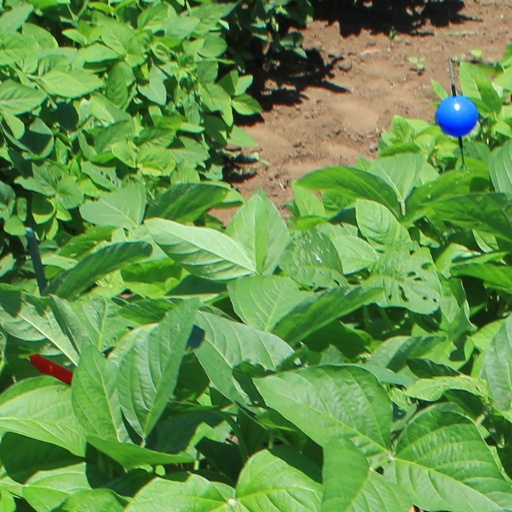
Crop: soybean